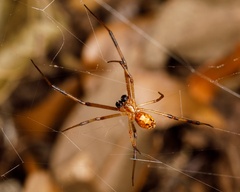
Species: Lactrodectus_hesperus